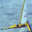
Label: ship